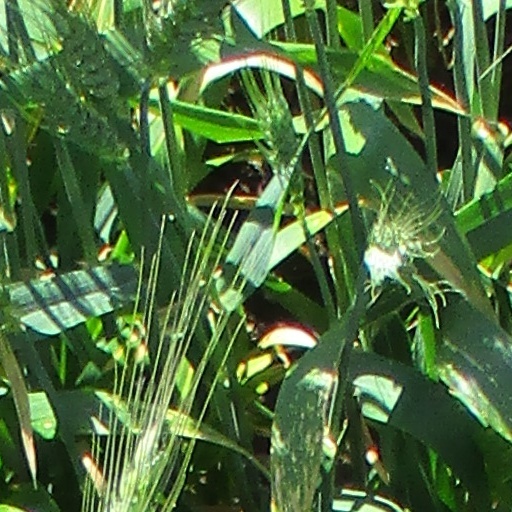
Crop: wheat